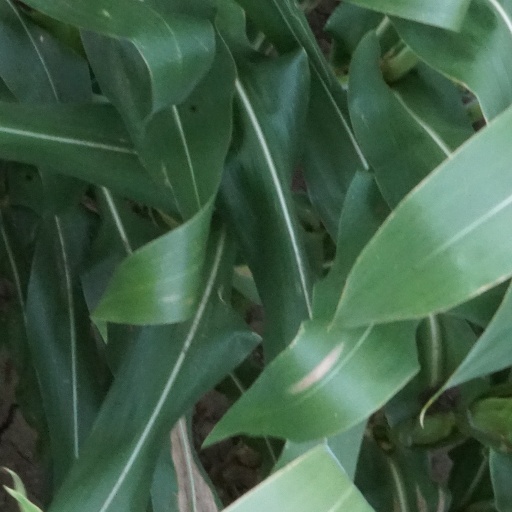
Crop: maize; corn